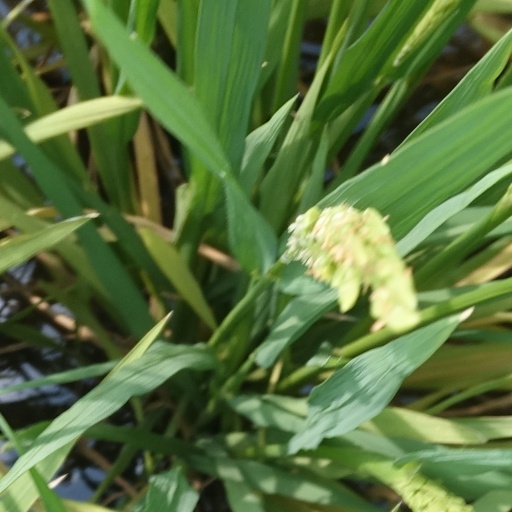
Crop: rice